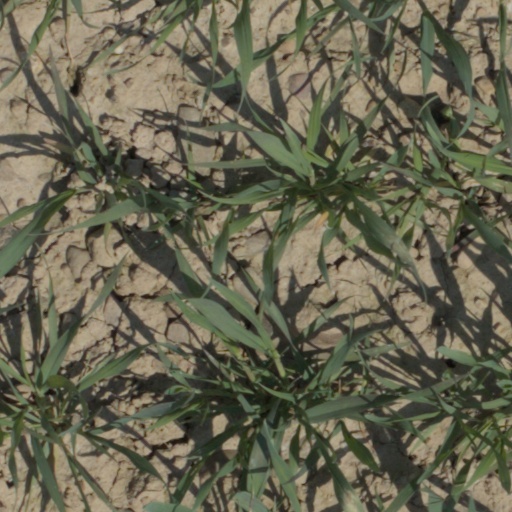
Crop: wheat